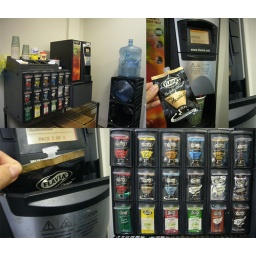
amazing coffee machine in office pantry